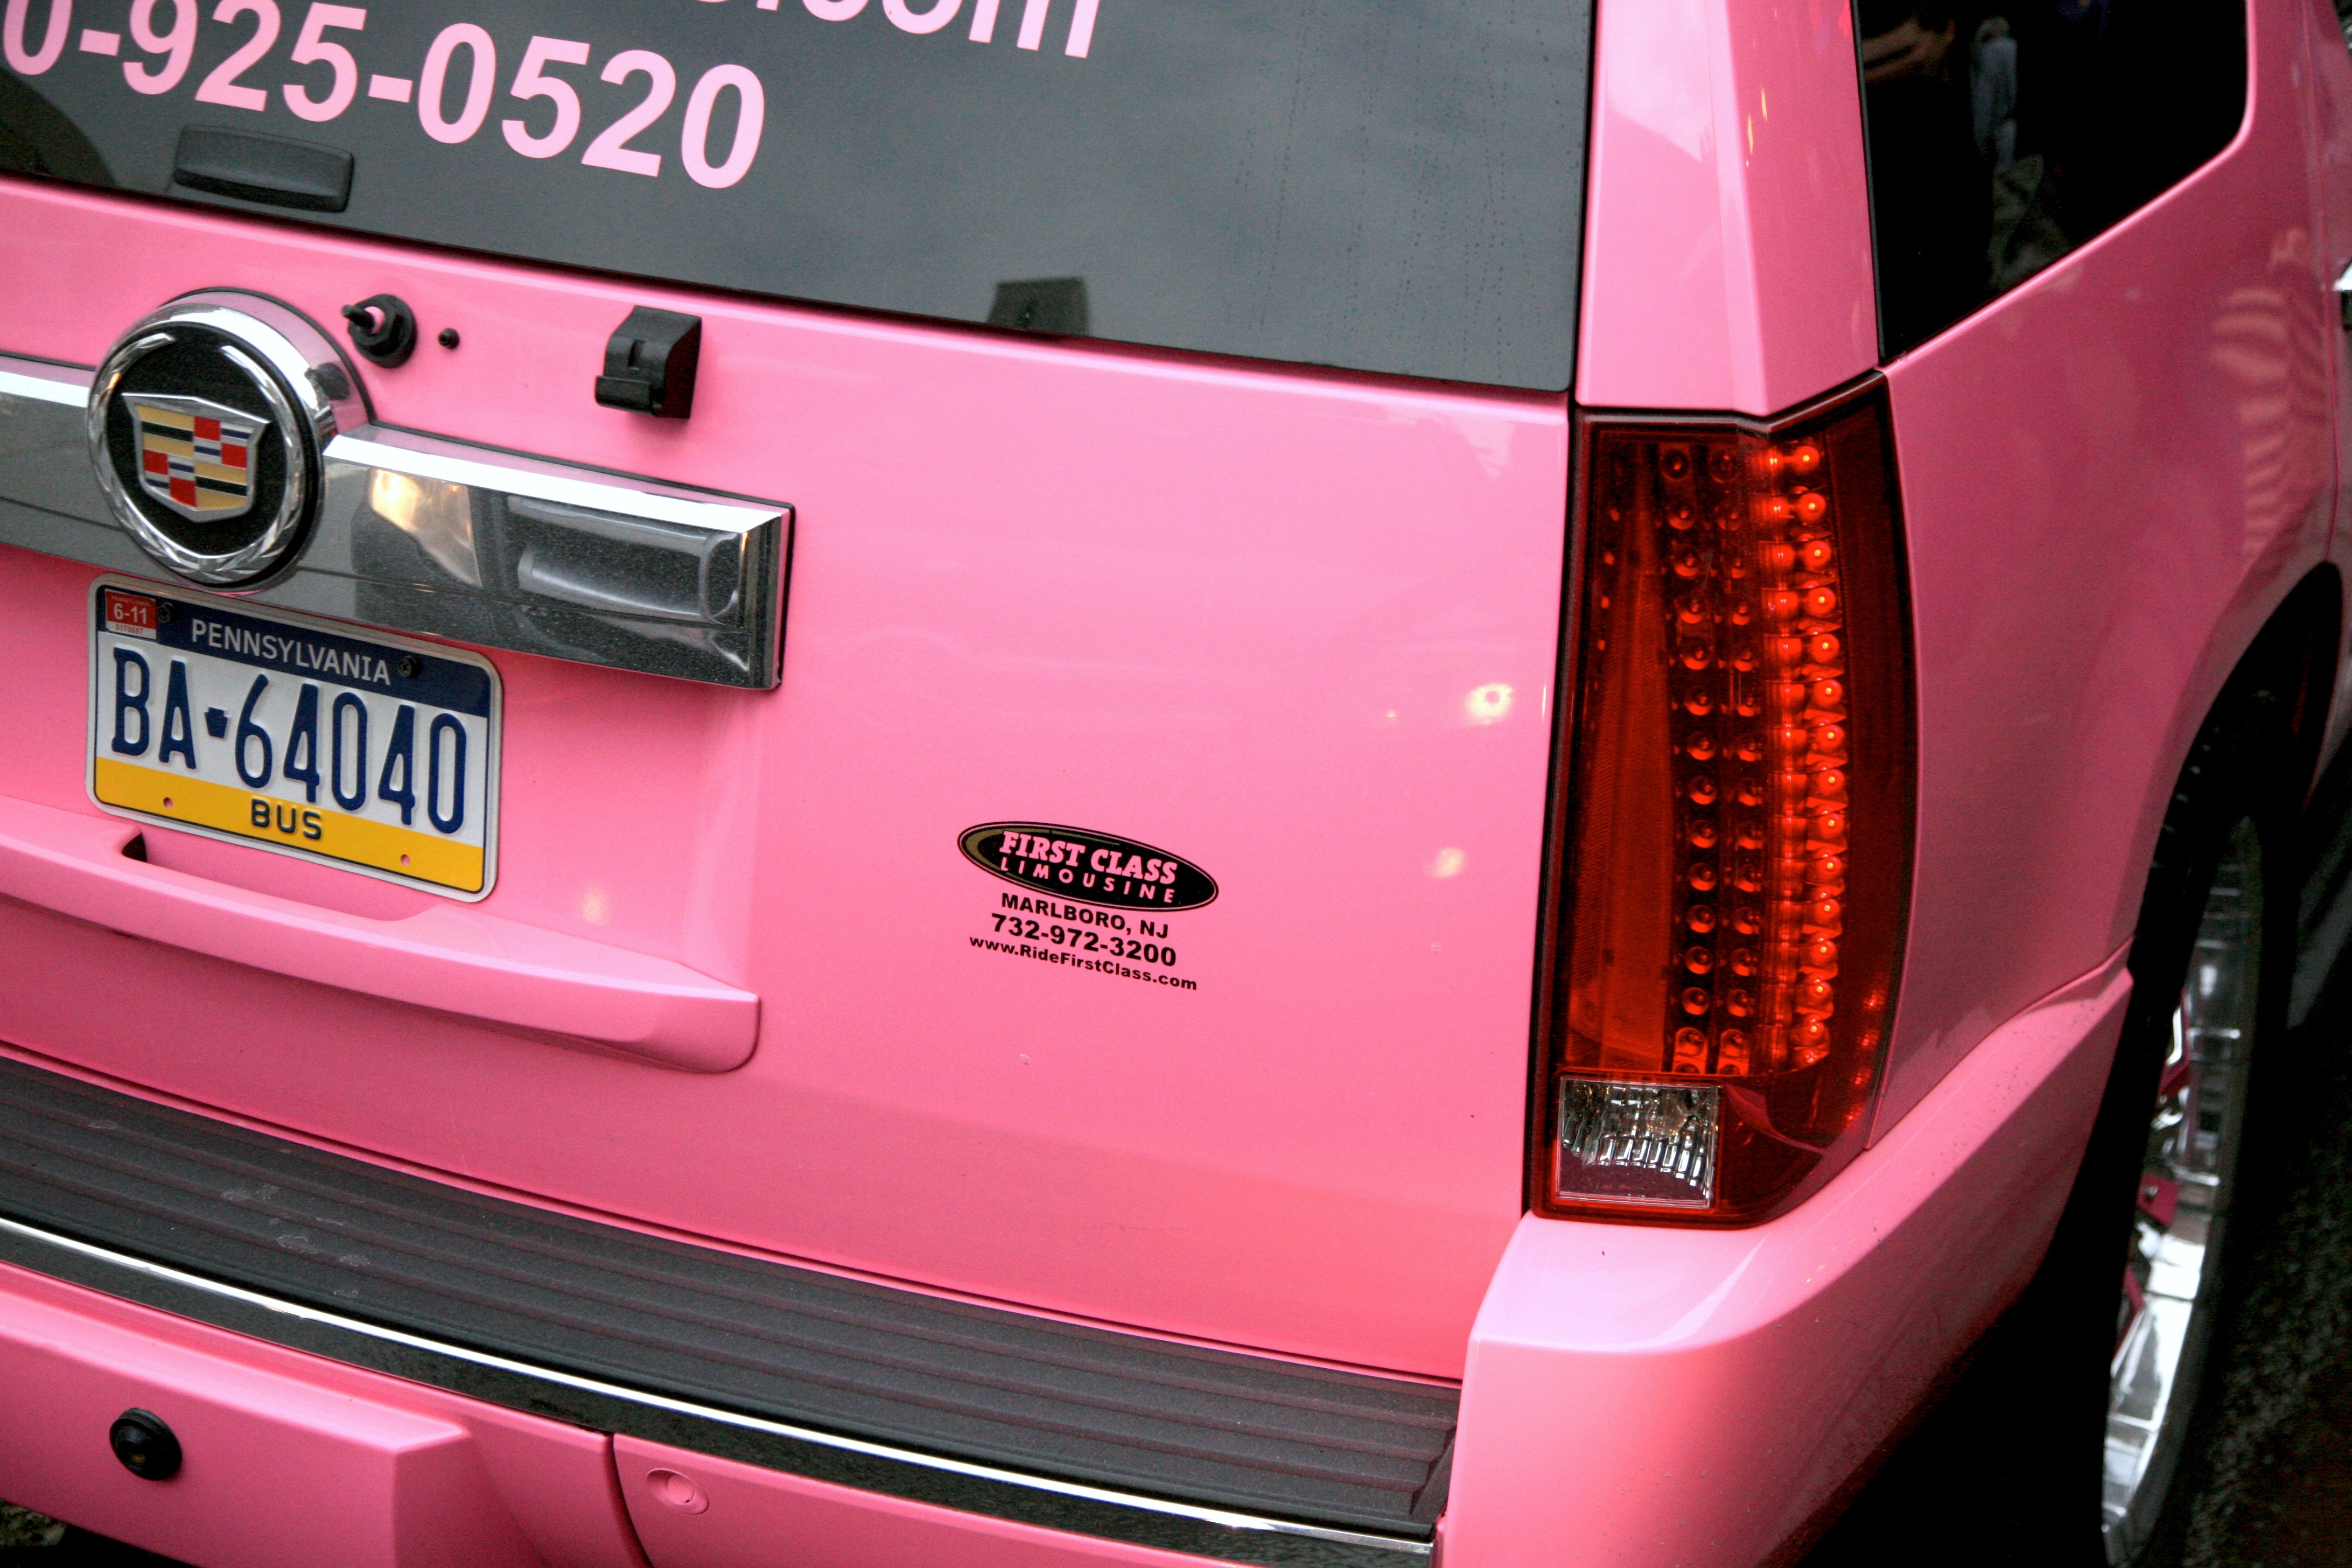
car, wheel, manhattan, vehicle, nyc, pink, grille, bumper, newyork, newyorkcity, ny, cadillac, limousine, eastvillage, stmarksplace, city car, auto show, sport utility vehicle, land vehicle, selec, automobile make, automotive exterior, luxury vehicle, vehicle registration plate, compact sport utility vehicle